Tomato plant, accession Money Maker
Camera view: vertical (180 deg); turntable rotation: 0 degrees
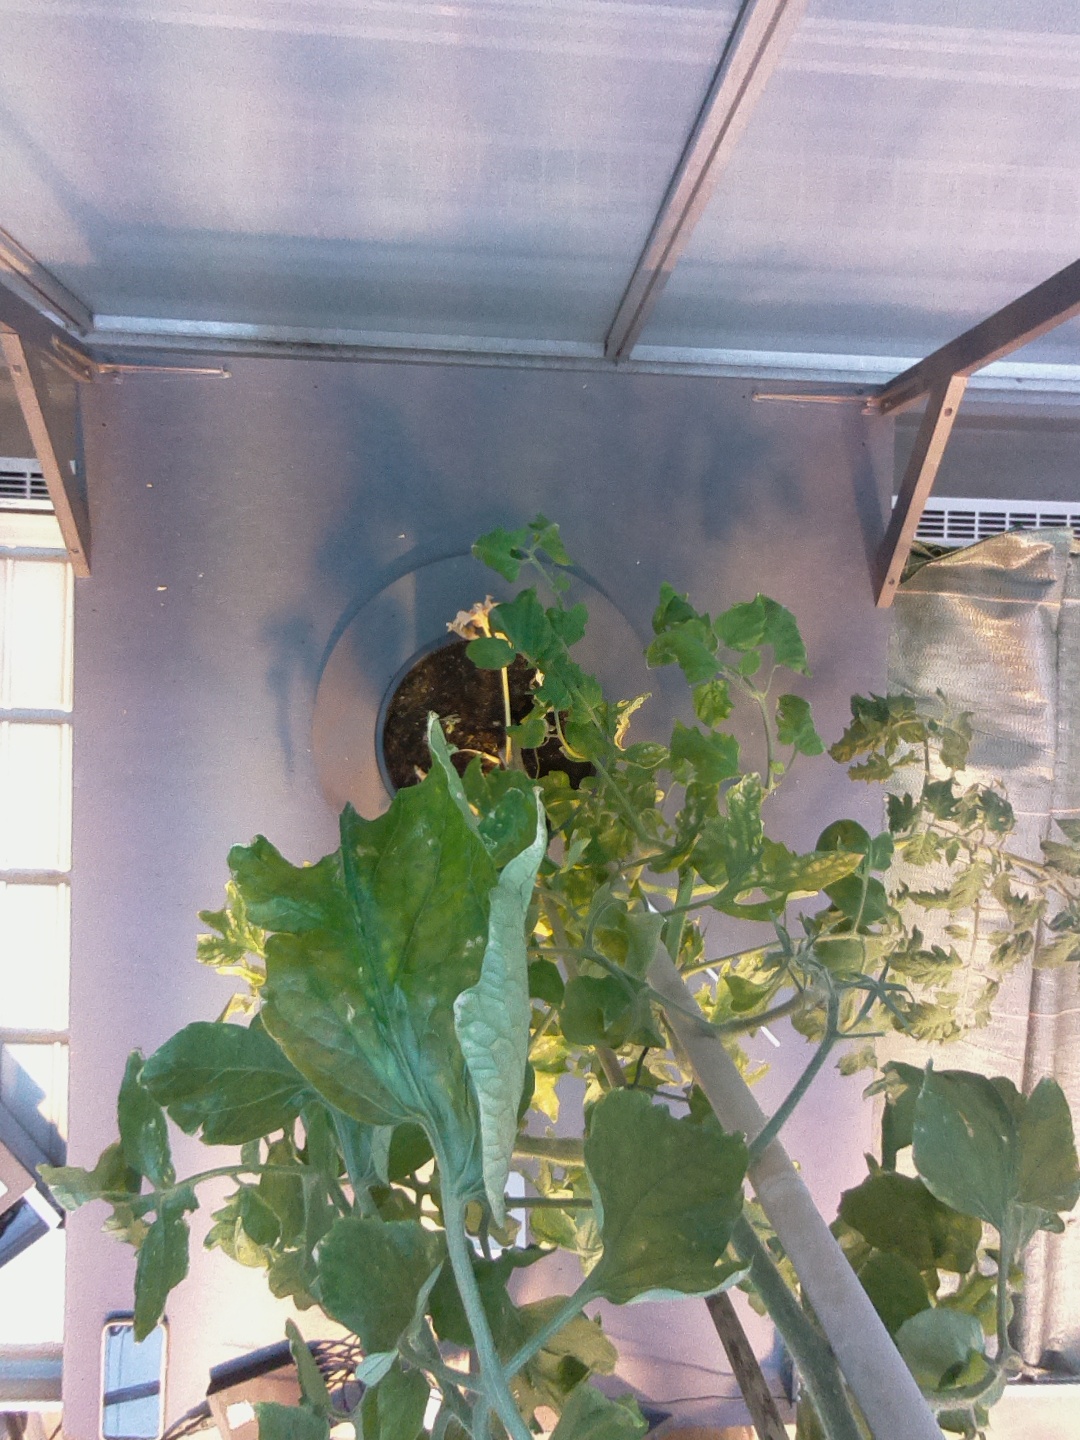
BBCH growth stage 75: 50%-60% of final fruit size